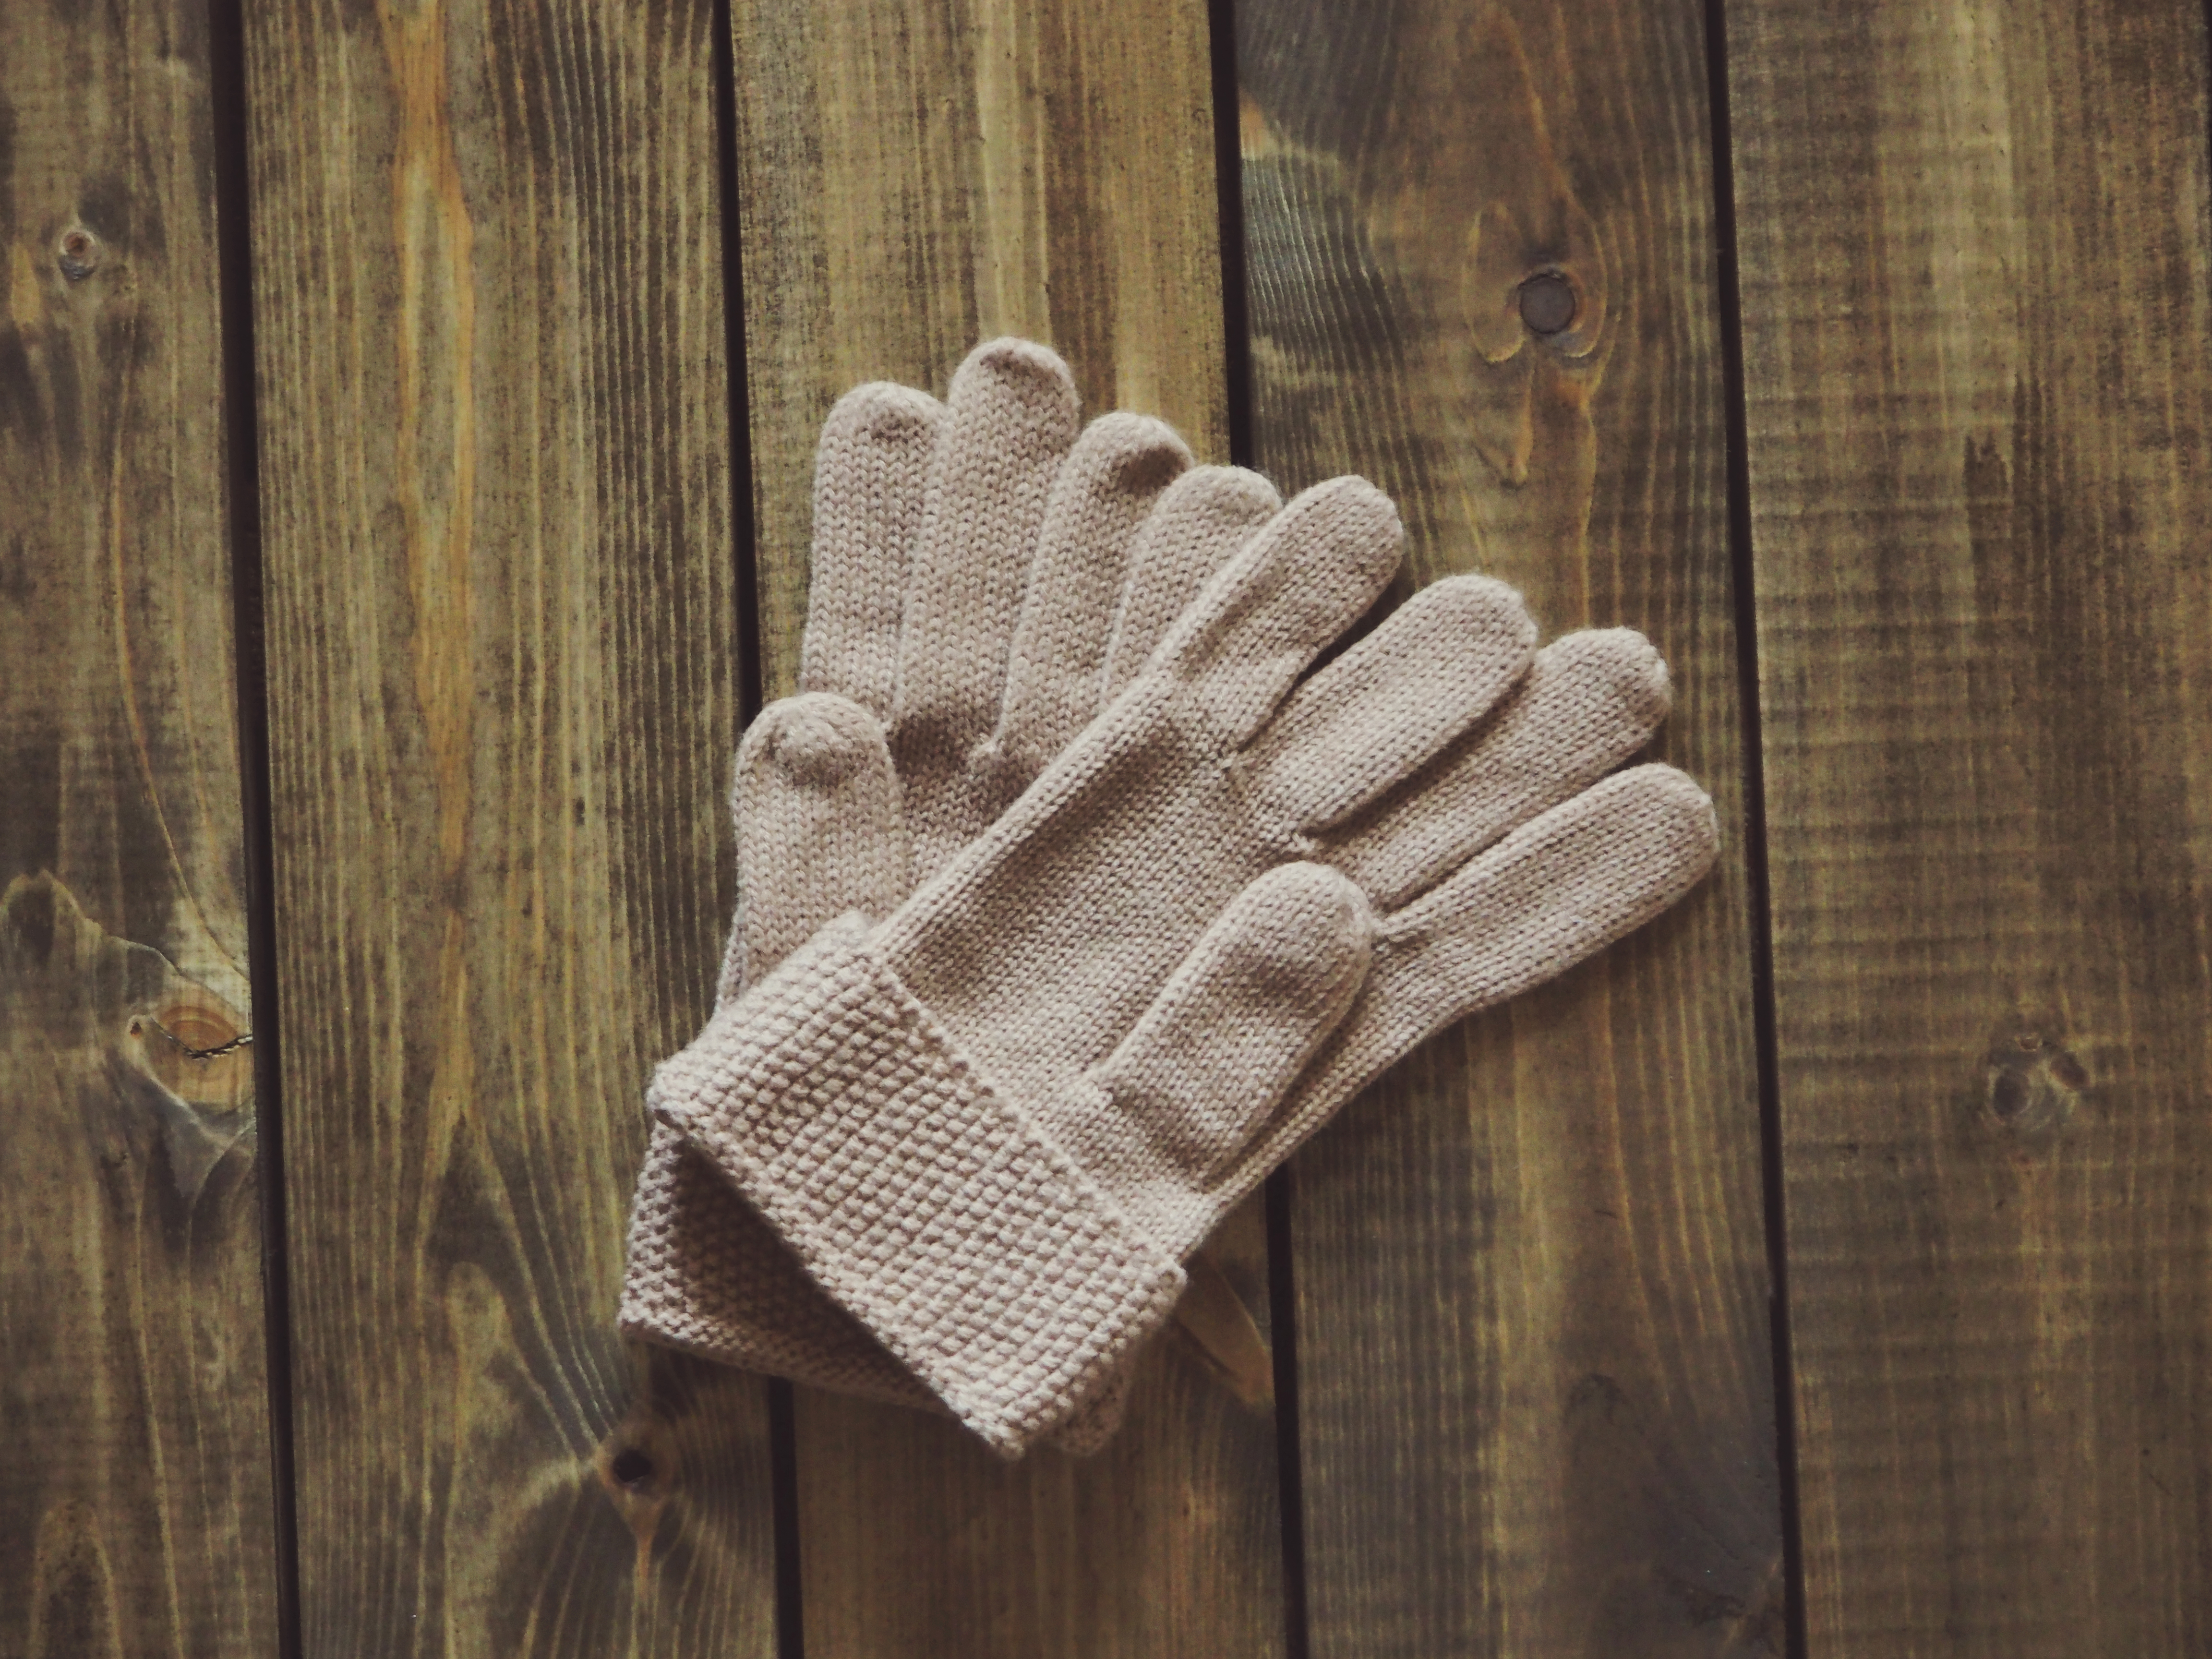
hand, wood, glove, pattern, finger, knitwear, knitting, textile, design, beige, accessories, clothes, gloves, woollen, fashion accessory